Snake Pass

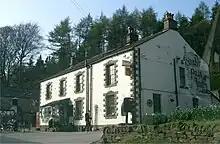
The Snake Pass Inn was originally called the Snake Inn, but is now named after the pass itself, which in turn was named after the pub.

An ancient road between Glossop and Ashopton was the Doctor's Gate, which follows the Shelf Brook between Shelf Moor and Coldharbour Moor. It is marked on some maps as a Roman road, though this is disputed. The route is now popular with walkers and mountain bikers. In 1932, an Iron Age axe thought to be more than 2,000 years old was found near the site of this road.